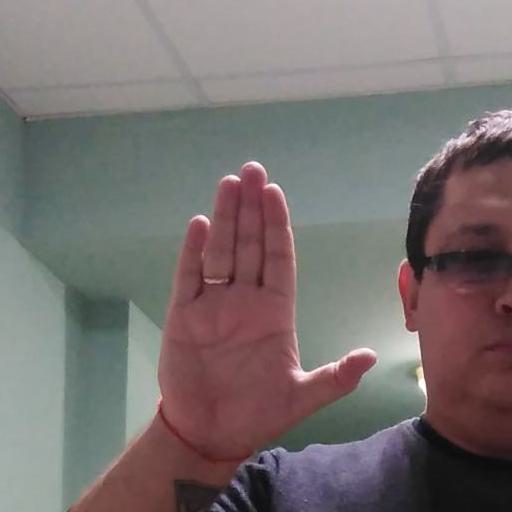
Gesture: stop